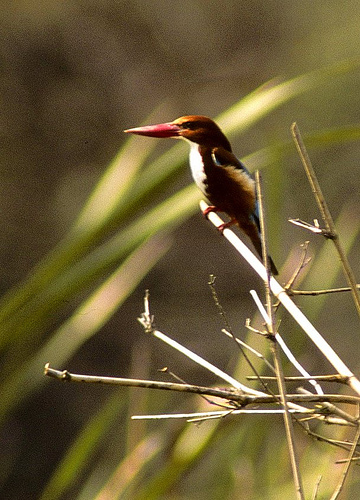
with a very large - in comparison to its overall size - red beak, this bird features a white breast and a rust colored body.
the bird has a long thin bill that is red and large for its body.
a small bird with a brown head and body, a white chest, white wingtips and a long red bill.
this bird is black with white on its chest and has a long, pointy beak.
this beautiful bird has a brown body and thick, long red beak.
a small brown and white bird with a long, red beak.
this bird is black with white and has a long, pointy beak.
small bird with long pointed red bill, orange crown, and white belly.
this bird has a large beak and a white throat and belly.
this brown bird has a white belly, and a proportional head; the whole bird is small. this bird's beak, however, is long, straight, and red. the beak is relatively large compared to the body.
Species: White Breasted Kingfisher